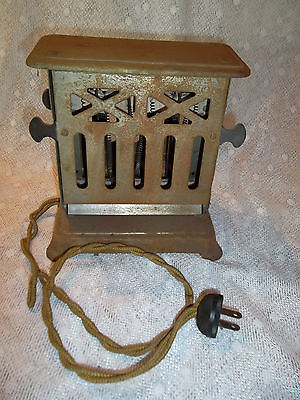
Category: toaster